Carl Sharsmith

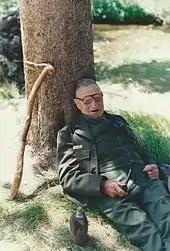
Summer 1994 in the Tuolumne Meadows

Born Karl Wilhelm Schaarschmidt II in New York City to Swiss and German parents, he grew up the U.S., Europe, and Canada. Sharsmith was inspired by the works of naturalist John Muir and became interested in the outdoors and nature. He dropped out of school at 14, but became inspired enough to finish his high school and college education.